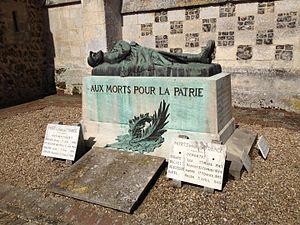
Monument aux morts - gisant de Fontaine-la-Sorêt.
Cette liste recense les gisants situés en France.